Mysteries of Lisbon

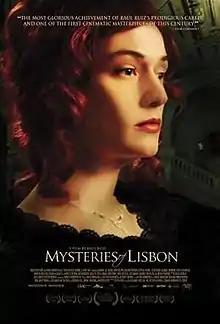
American poster

Mysteries of Lisbon is a 2010 Portuguese period drama film directed by Chilean filmmaker Raúl Ruiz based on an 1854 novel of the same name by Camilo Castelo Branco. The movie's running time is 272 minutes. It played as a miniseries in 60-minute installments in some countries. The film has won nine awards and been nominated for eight more.